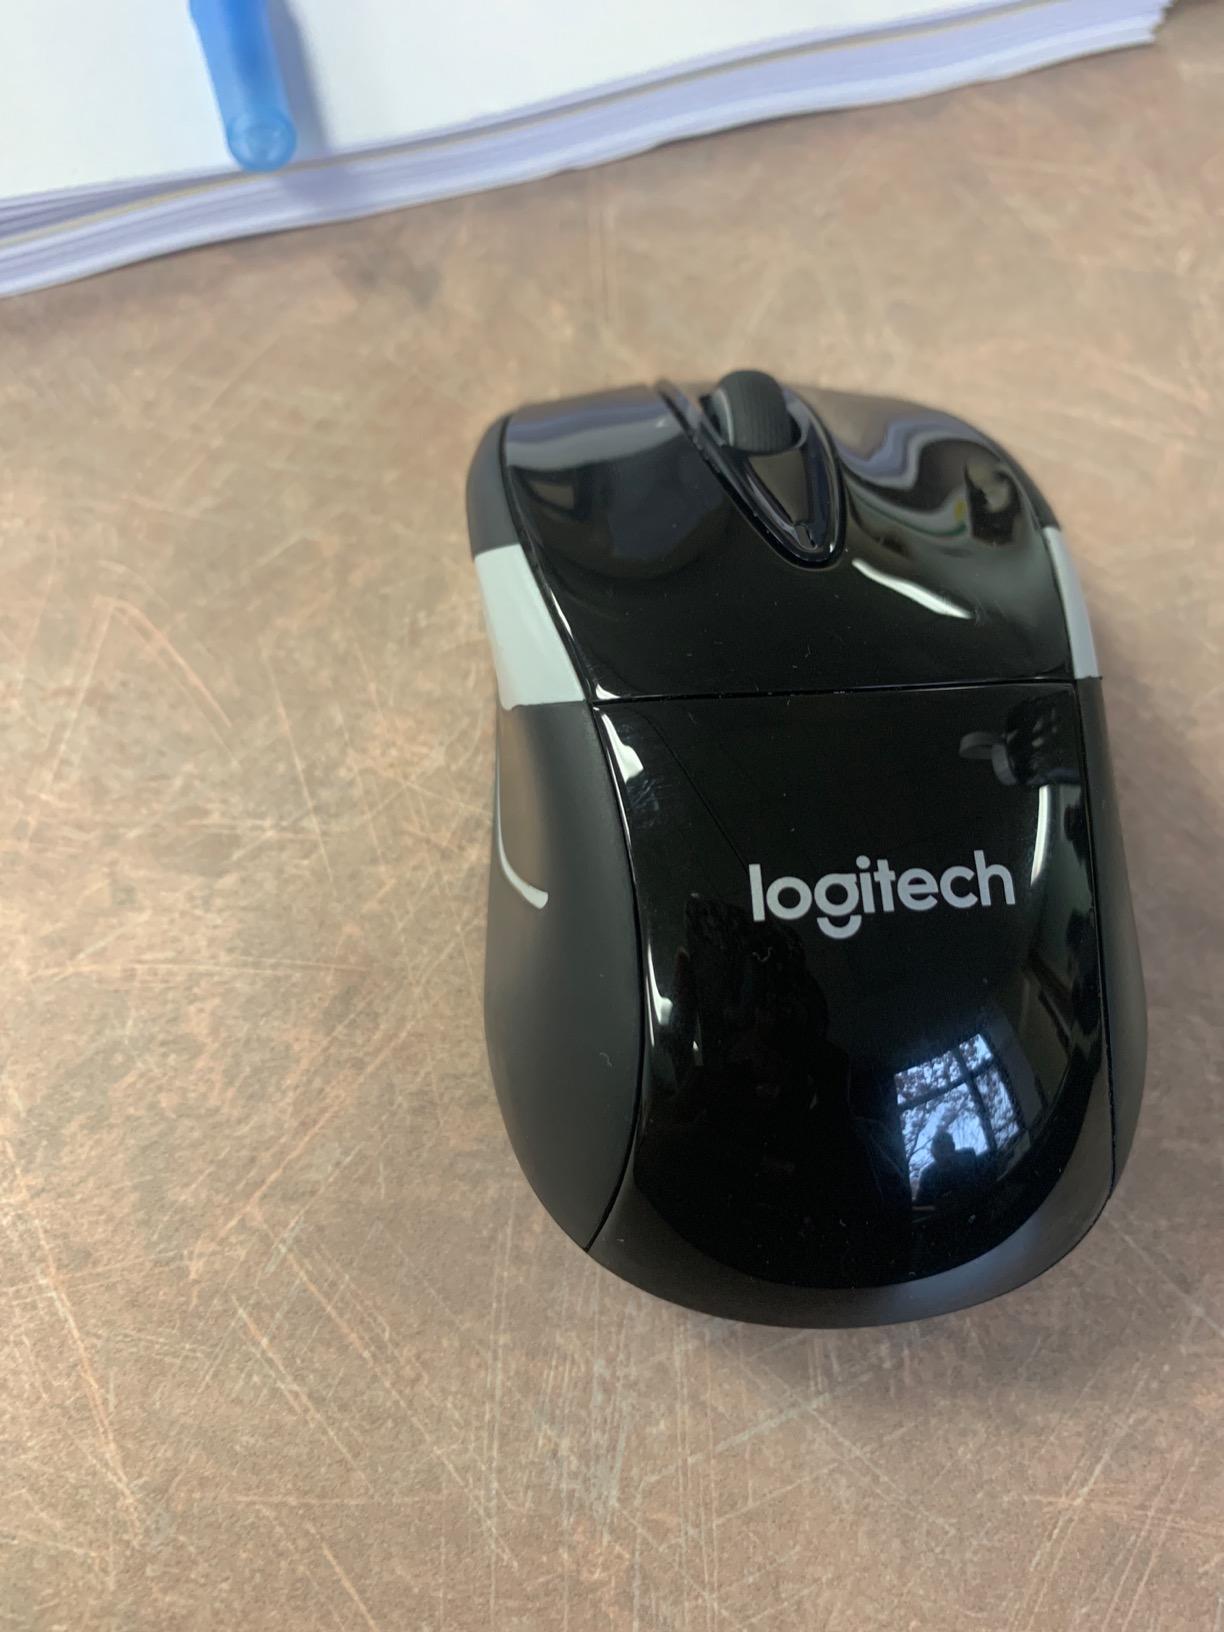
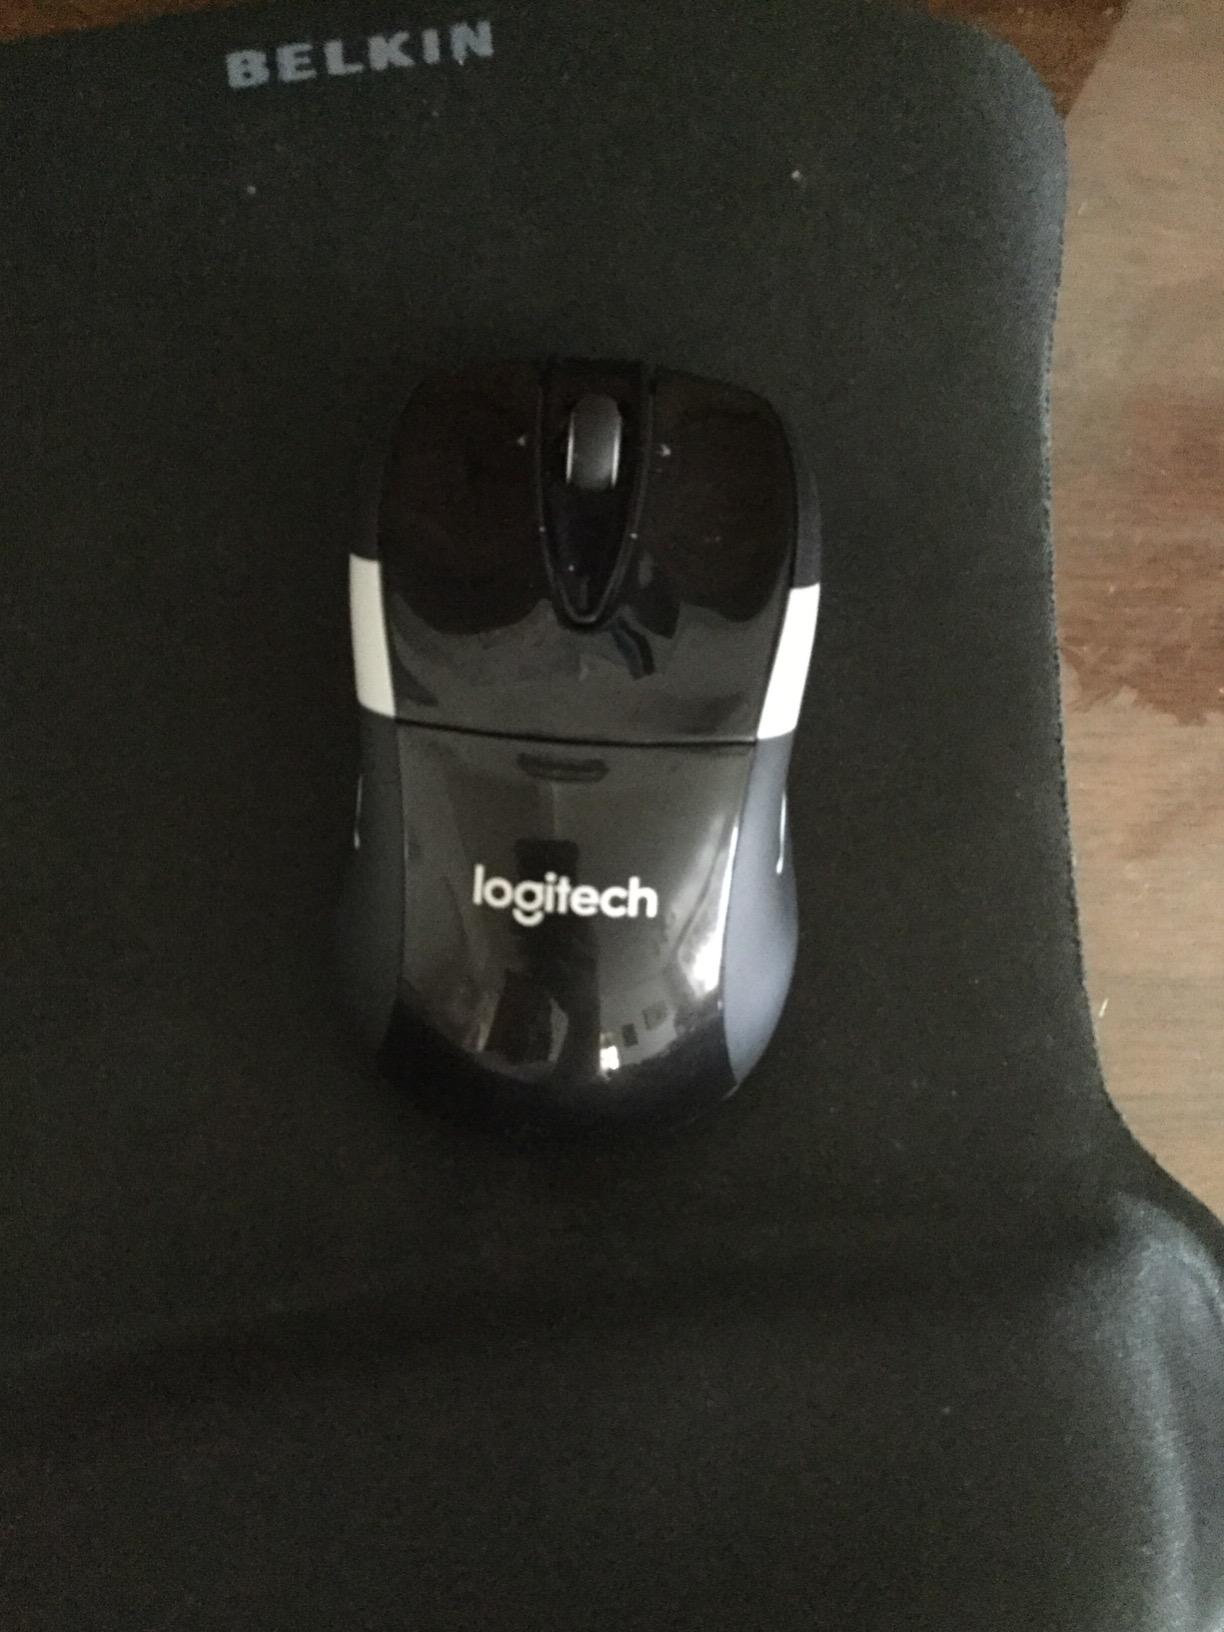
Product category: mouse
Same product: yes